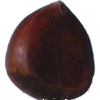
Label: chestnut